Number 96 (TV series)

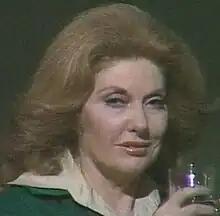
Maggie Cameron portrayed by Bettina Welch

In 1980, a short-lived US remake of the same name on NBC retained the comedy, but toned down the sexual elements of the series. The series was launched over three consecutive nights, from 10 to 12 December. US television and "TV Guide" promotions for the series used advertising hyperbole, suggesting that the series had been "banned in Australia". The nudity and racy content of the original series were not present in the remake; it probably would not have been allowed in the US due to censorship standards there, so the US version only hinted at the sexual content that had been on display in the original. The US version of "Number 96" was quickly cancelled due to low ratings. The US show was finally aired in parts of Australia in 1986.